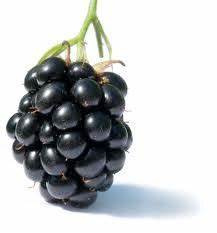
Label: others